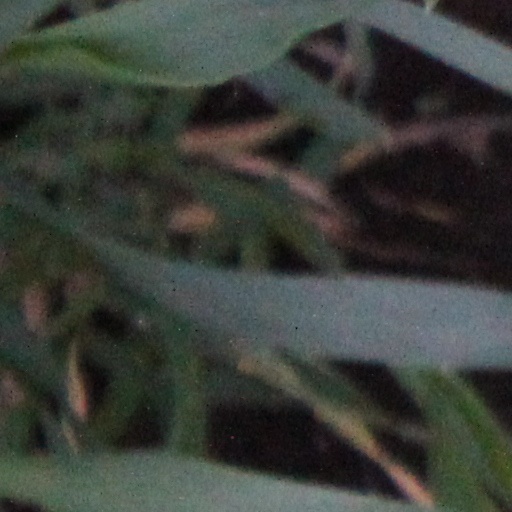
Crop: wheat